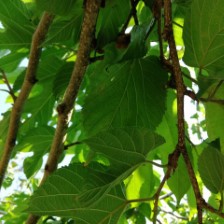
Variety: RedKing